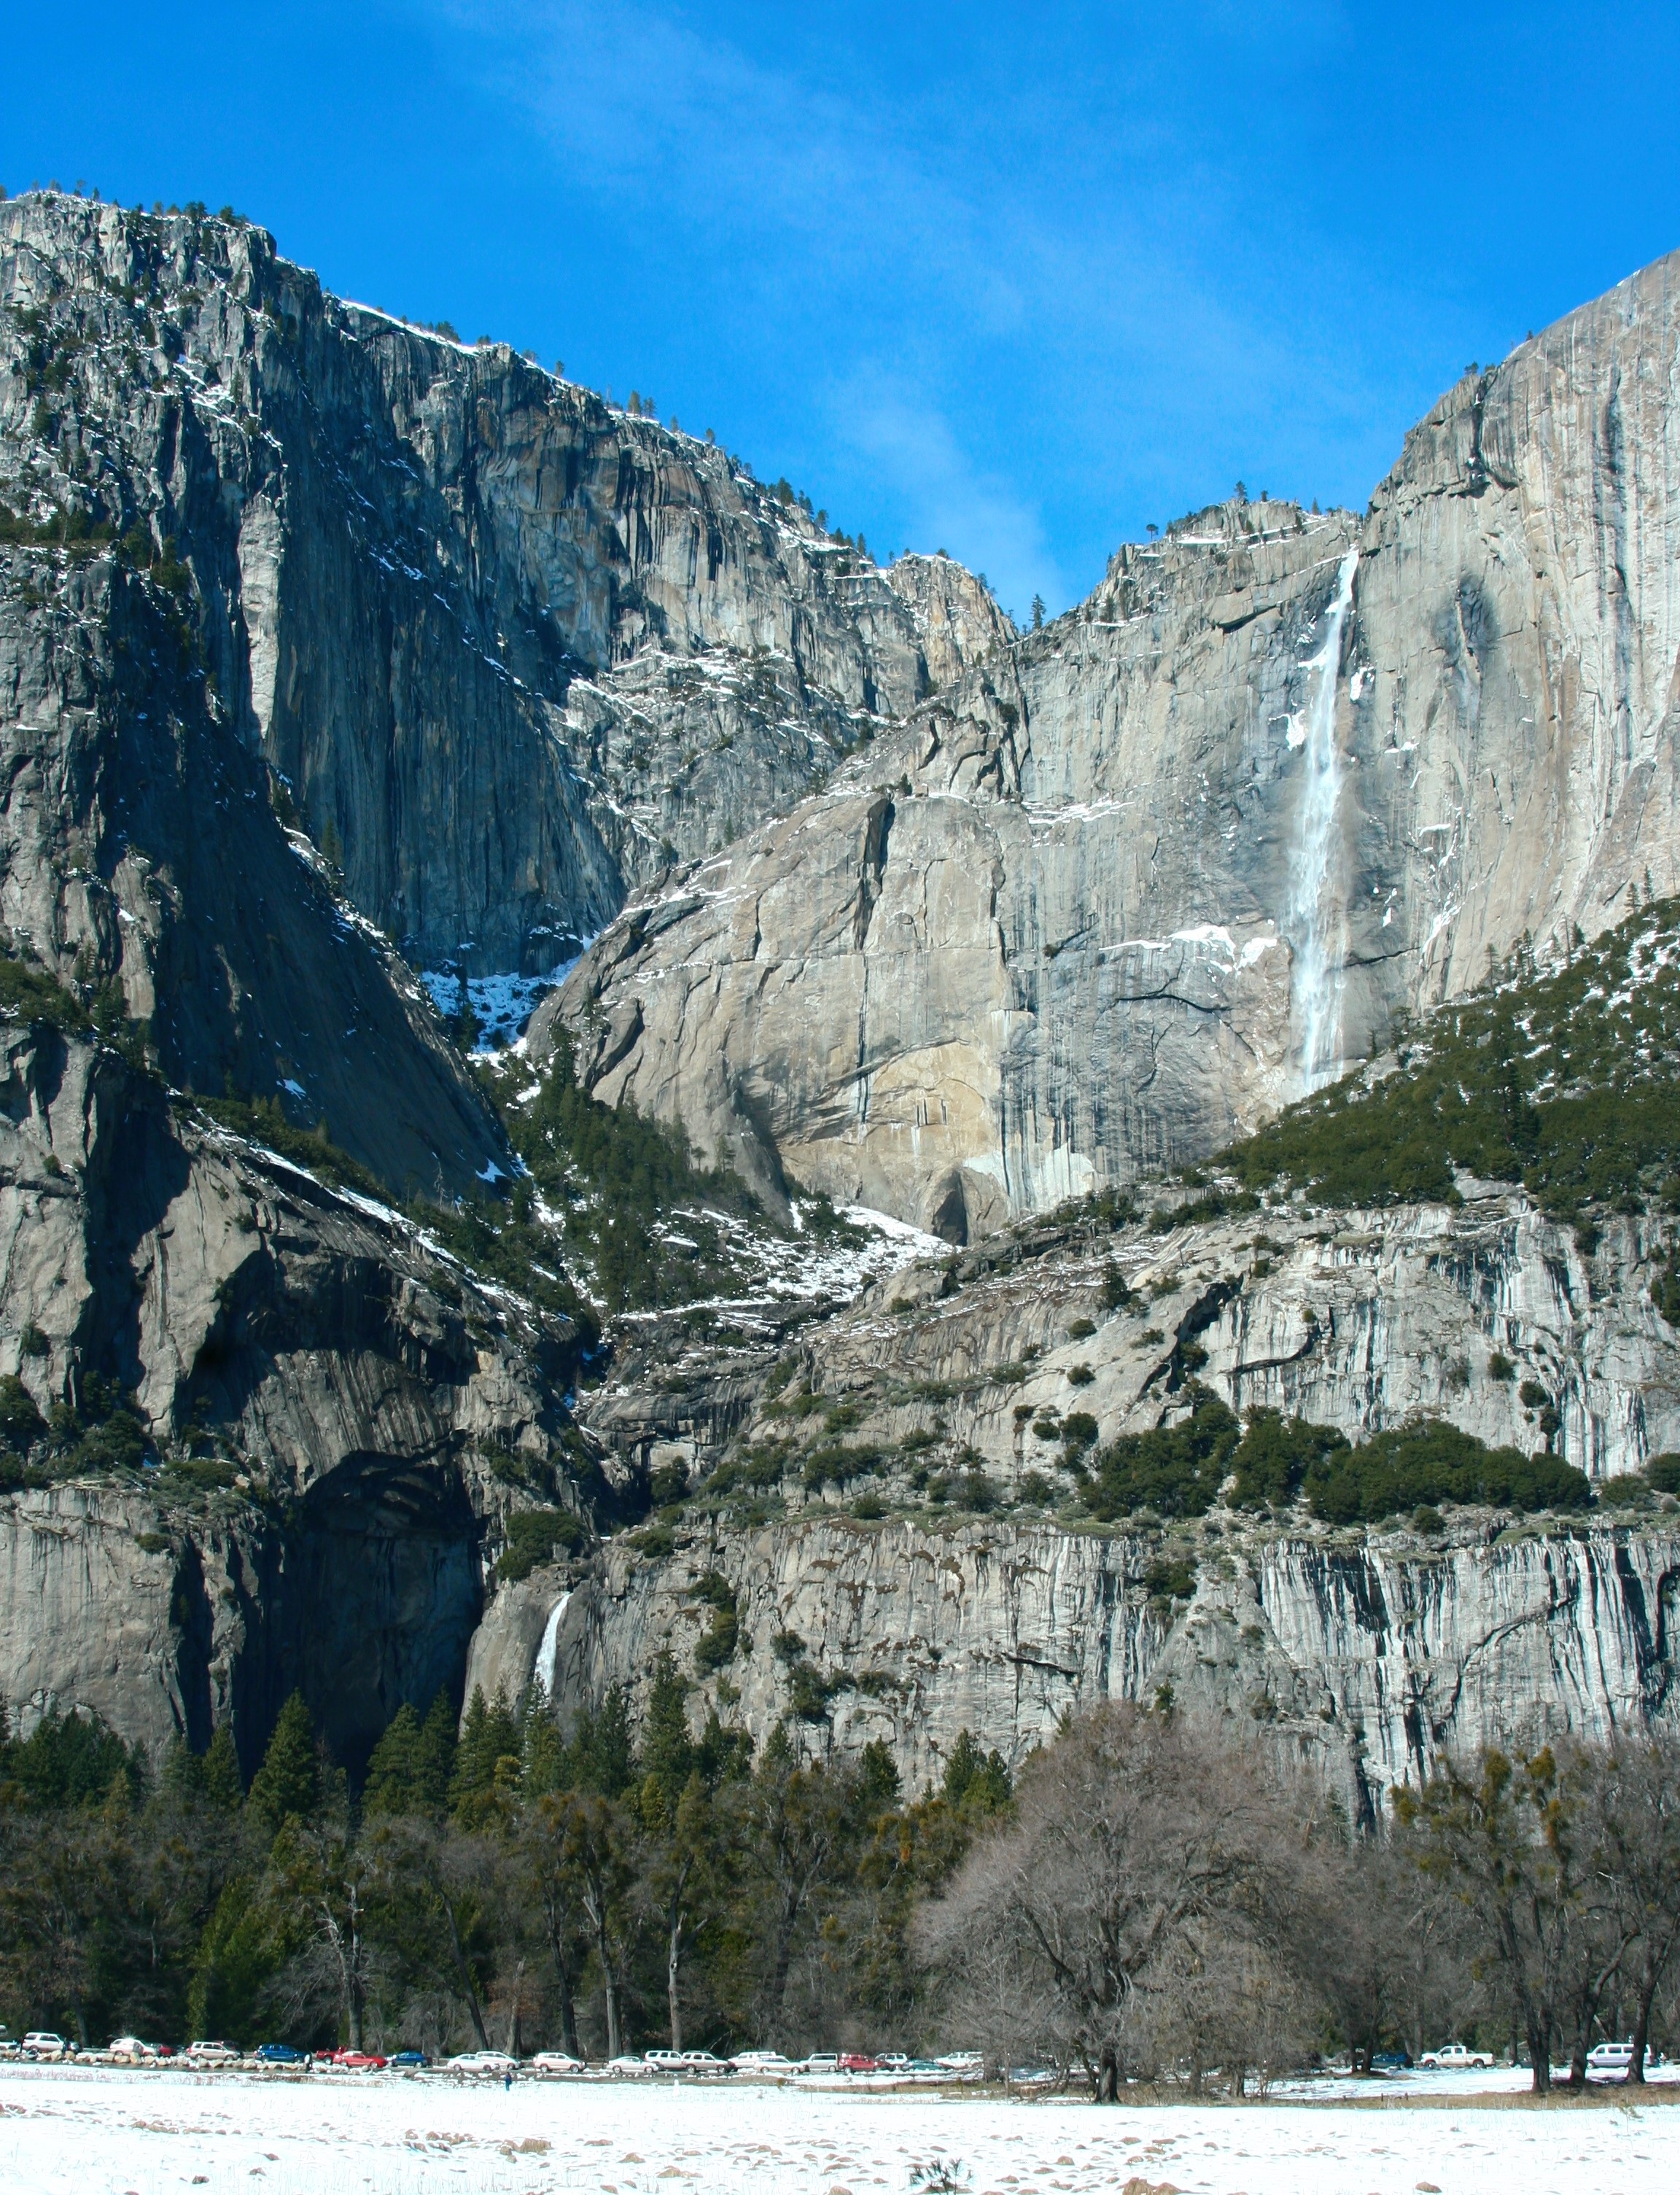
landscape, water, rock, waterfall, wilderness, mountain, snow, winter, sky, adventure, wall, valley, mountain range, yosemite, spray, glacier, united states of america, national park, california, rock wall, ridge, blue sky, geology, alps, plateau, cirque, snowmelt, moraine, landform, mountain pass, geographical feature, mountainous landforms, glacial landform, geological phenomenon